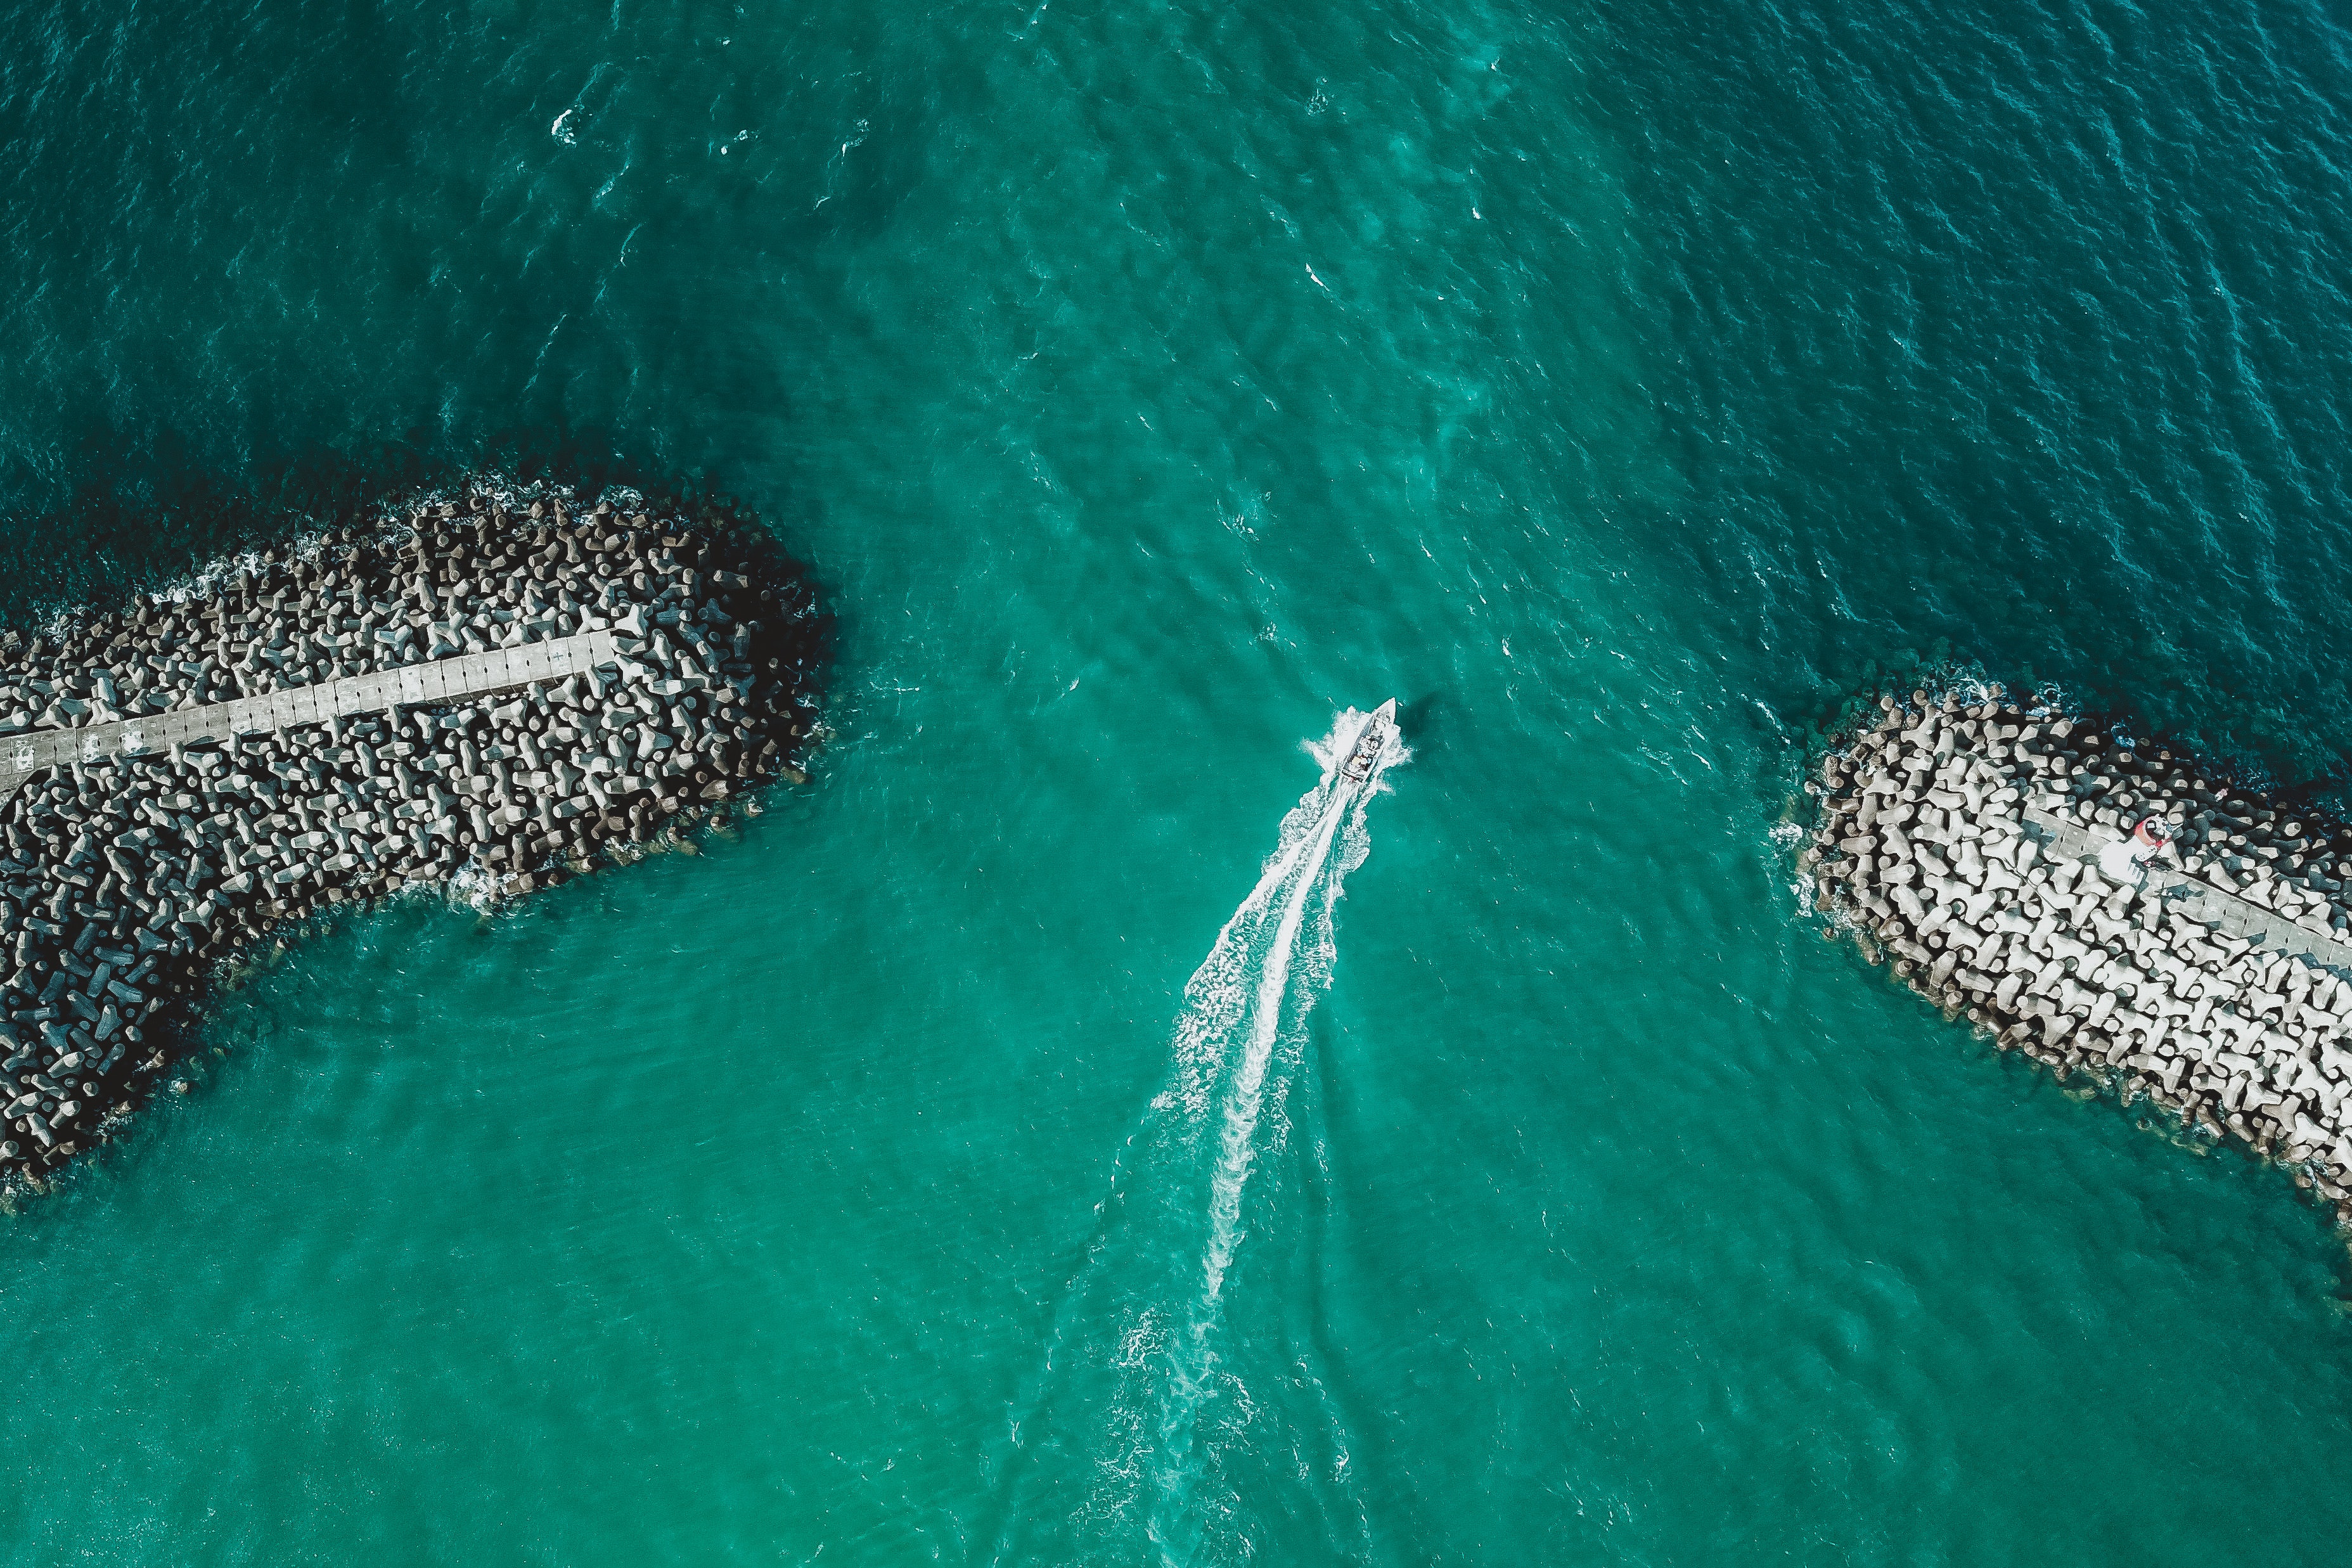
sea, water, water resources, liquid, azure, fluid, coastal and oceanic landforms, lake, aqua, leisure, recreation, wind wave, electric blue, ocean, tropics, wave, landscape, marine biology, underwater, fashion accessory, island, bird's eye view, aerial photography, caribbean, reef, coast, metal, channel